Colin Calder

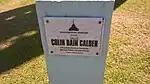
Plate at the beginning of Colin Calder street that remembers the date of its mention

On 23 December 2014, by order of the Municipal Council of Rosario, a street was named "Calle Colin Calder" (Colin Calder Street). This is in the Alem Park and joins Colombres Avenue with Nansen Street.